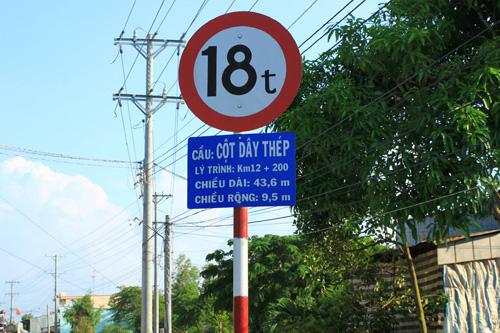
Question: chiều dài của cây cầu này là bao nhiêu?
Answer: chiều dài của cây cầu này là 43, 6 m